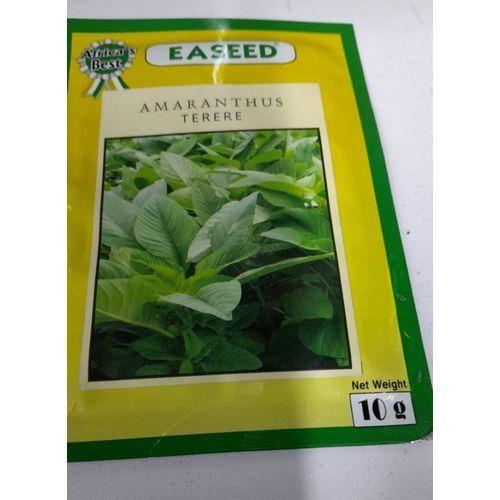
Sehemu kubwa ya ardhi yenye milima na mabonde ikiwa na miti iliyostawi vizuri pamoja na nyasinyasi, na juu yake kuna anga lenye rangi ya bluu na mawingu meupe, hali inayovutia kwa macho.